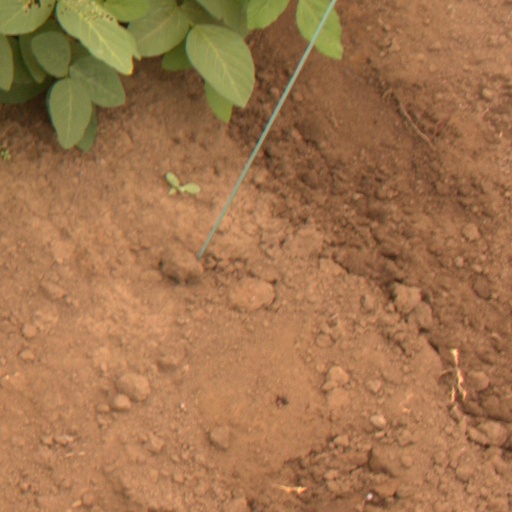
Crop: soybean